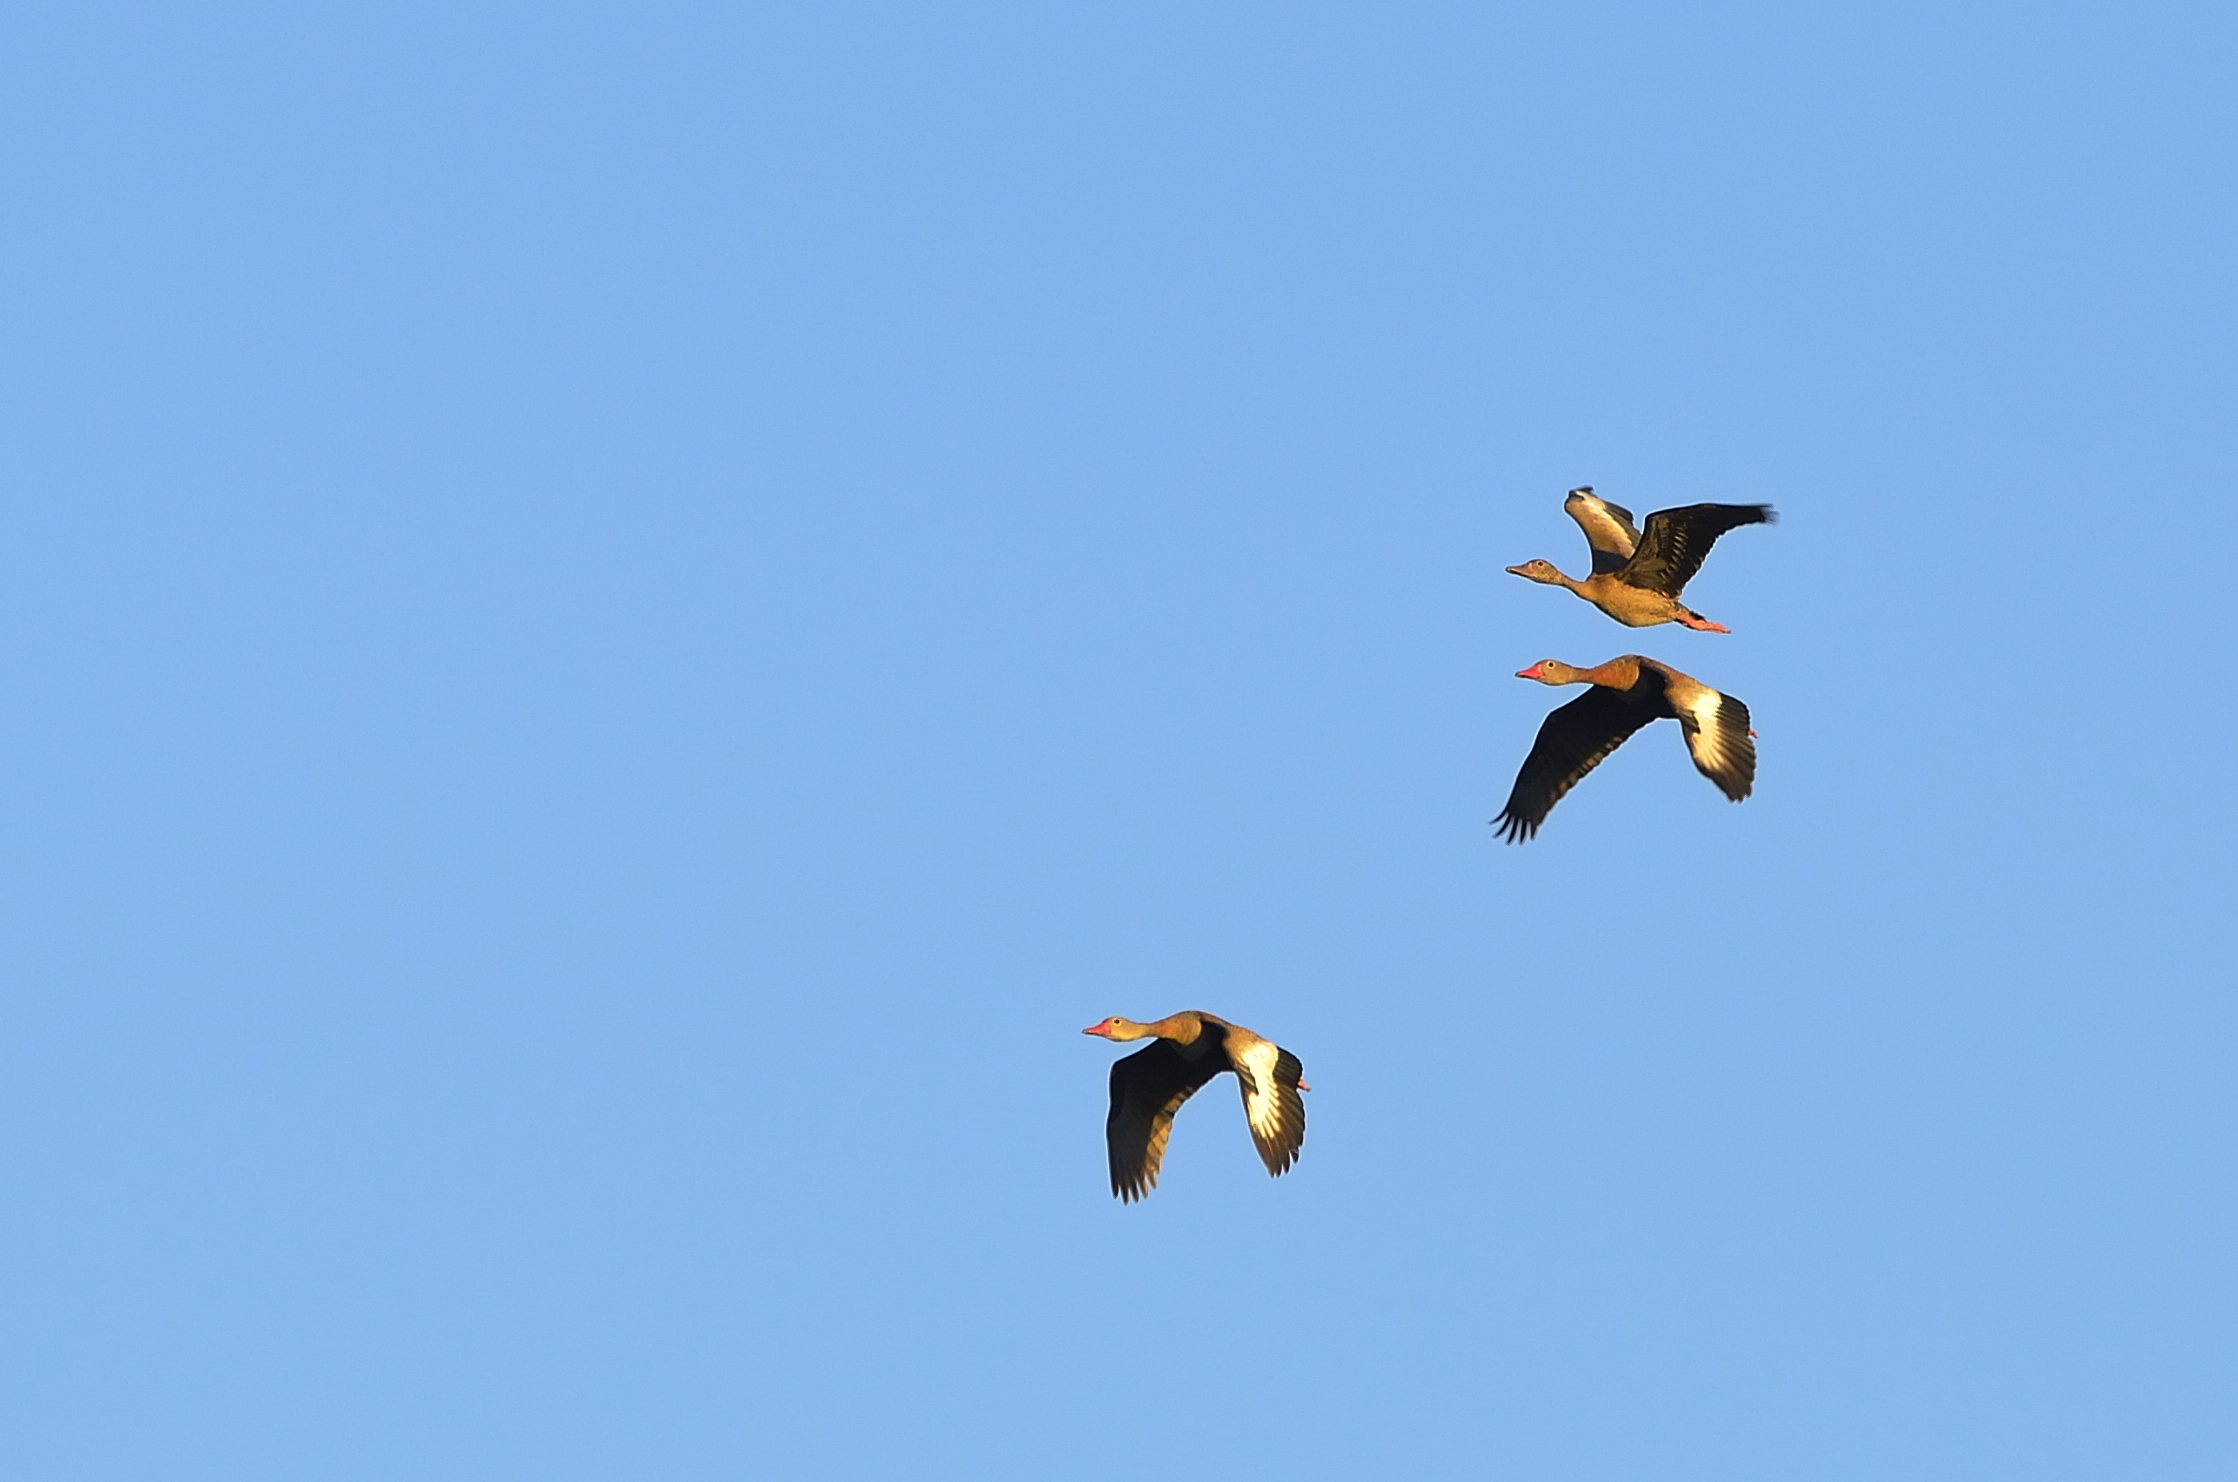
bird, wing, wildlife, wild, flight, vertebrate, laguna, corrientes, fna, ibera, estero, parque, water bird